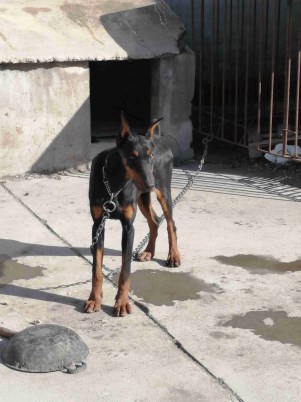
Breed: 209-n000054-Doberman